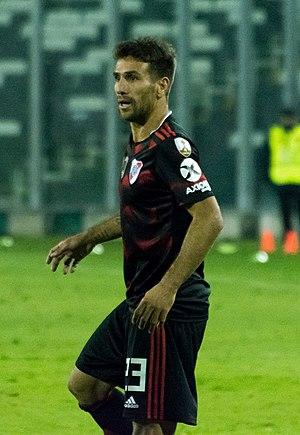
Leonardo Ponzio est un argentin né le 29 janvier 1982 à Rosario.